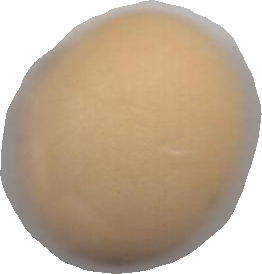
Variety: Dega